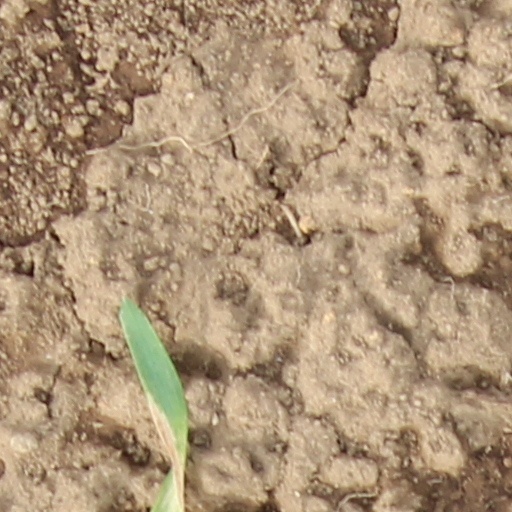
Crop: wheat